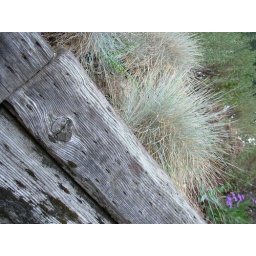
Various plant life around the house